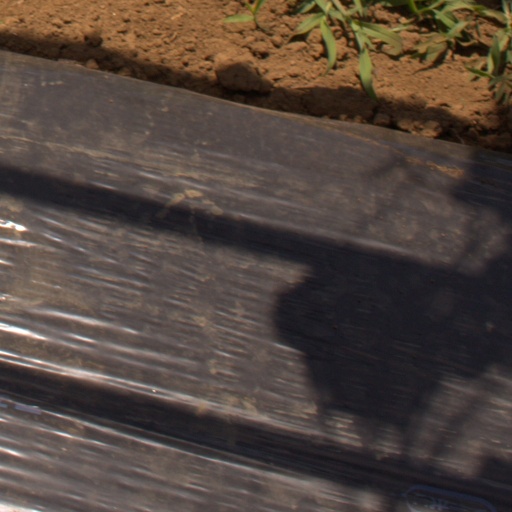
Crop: Jerusalem artichoke